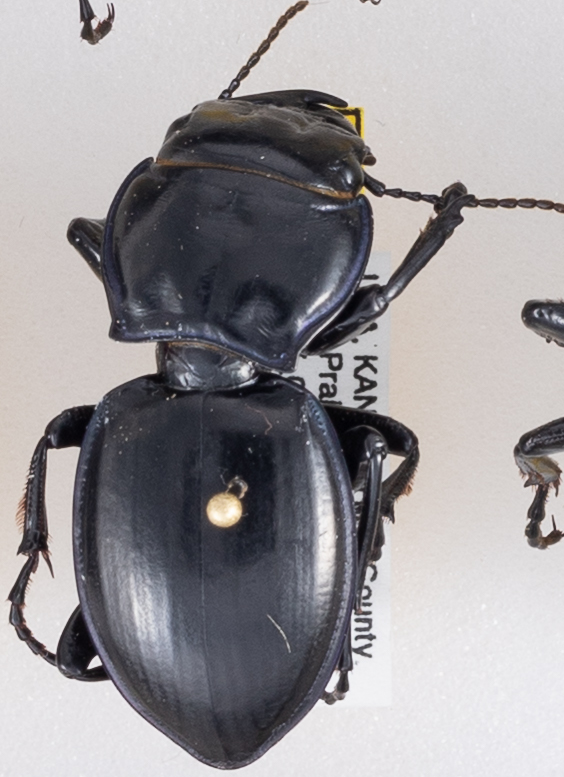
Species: Pasimachus californicus
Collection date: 2015-08-17
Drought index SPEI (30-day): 0.318
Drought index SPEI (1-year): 0.454
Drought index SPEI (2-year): -0.27